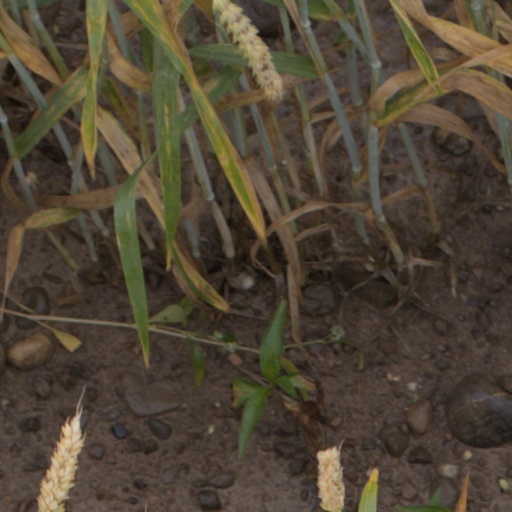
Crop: wheat